Henriette Fürth

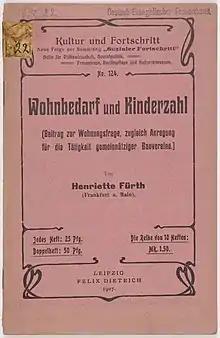
Henriette Fürth, "Wohnbedarf und Kinderzahl", Leipzig 1907.

Military defeat was followed by a wave of revolutions in the German ports and cities, widespread economic destitution and a new republican constitution whereby all citizens were eligible for public office, without discrimination, based on their abilities. Gender discrimination toward female civil servants was also abolished (§ 128). Between 1919 and 1924 Henriette Fürth served as an SPD Frankfurt city councillor. According to one source she stood, unsuccessfully, as a candidate for membership of the "National Assembly". On the city council she was a member of the Finance Committee and also held positions of responsibility in respect of the schools service, health and nutrition. She also set up a free legal advice office. It seems to have been a cause for permanent regret by Fürth that she herself had never received a university education. She was now nevertheless able to accept an invitation to join the oversight board (""Kuratorium"") of Frankfurt University.